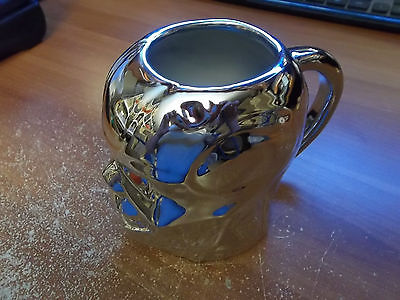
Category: mug